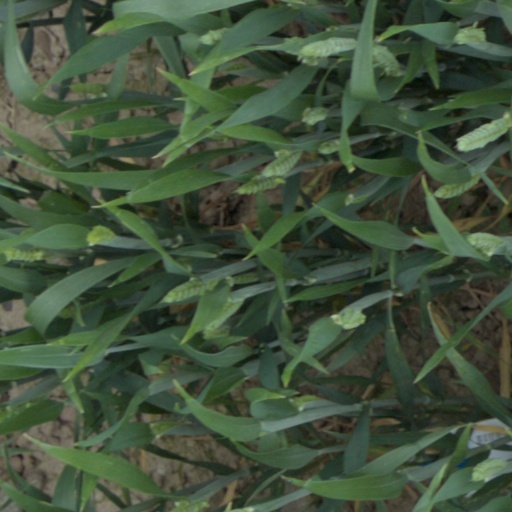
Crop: wheat